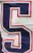
Number: 5